Henry Busse

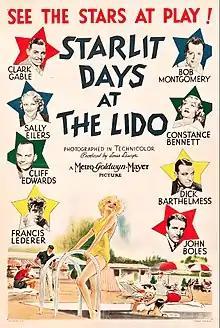
"Starlit Days at the Lido" Poster

Busse hit his peak in 1930-45, playing dance music before the war, and swing during the war. His music was often berated by "Down Beat" magazine, which called his a "sweet" or "Mickey Mouse" band. Busse and his band appeared in an MGM color movie in 1935 called "Starlit Days at the Lido", filmed at the Ambassador Hotel, along with Clark Gable and MGM's stable of stars and in the movie "Lady Let's Dance", in which Busse had a speaking part.